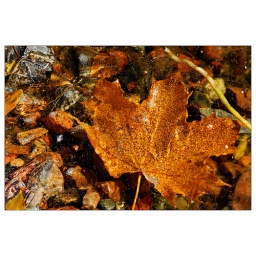
Autumn leaf frozen in a pond of clear water